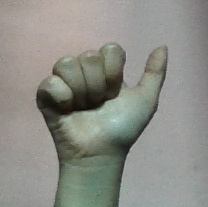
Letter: dhad